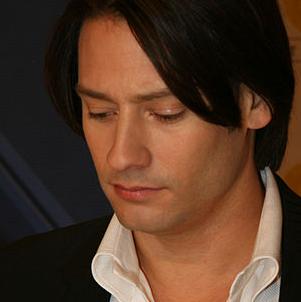
Age: 36